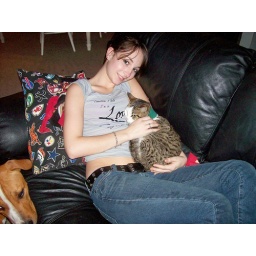
Stray cat we saved from the side of the road in fresno